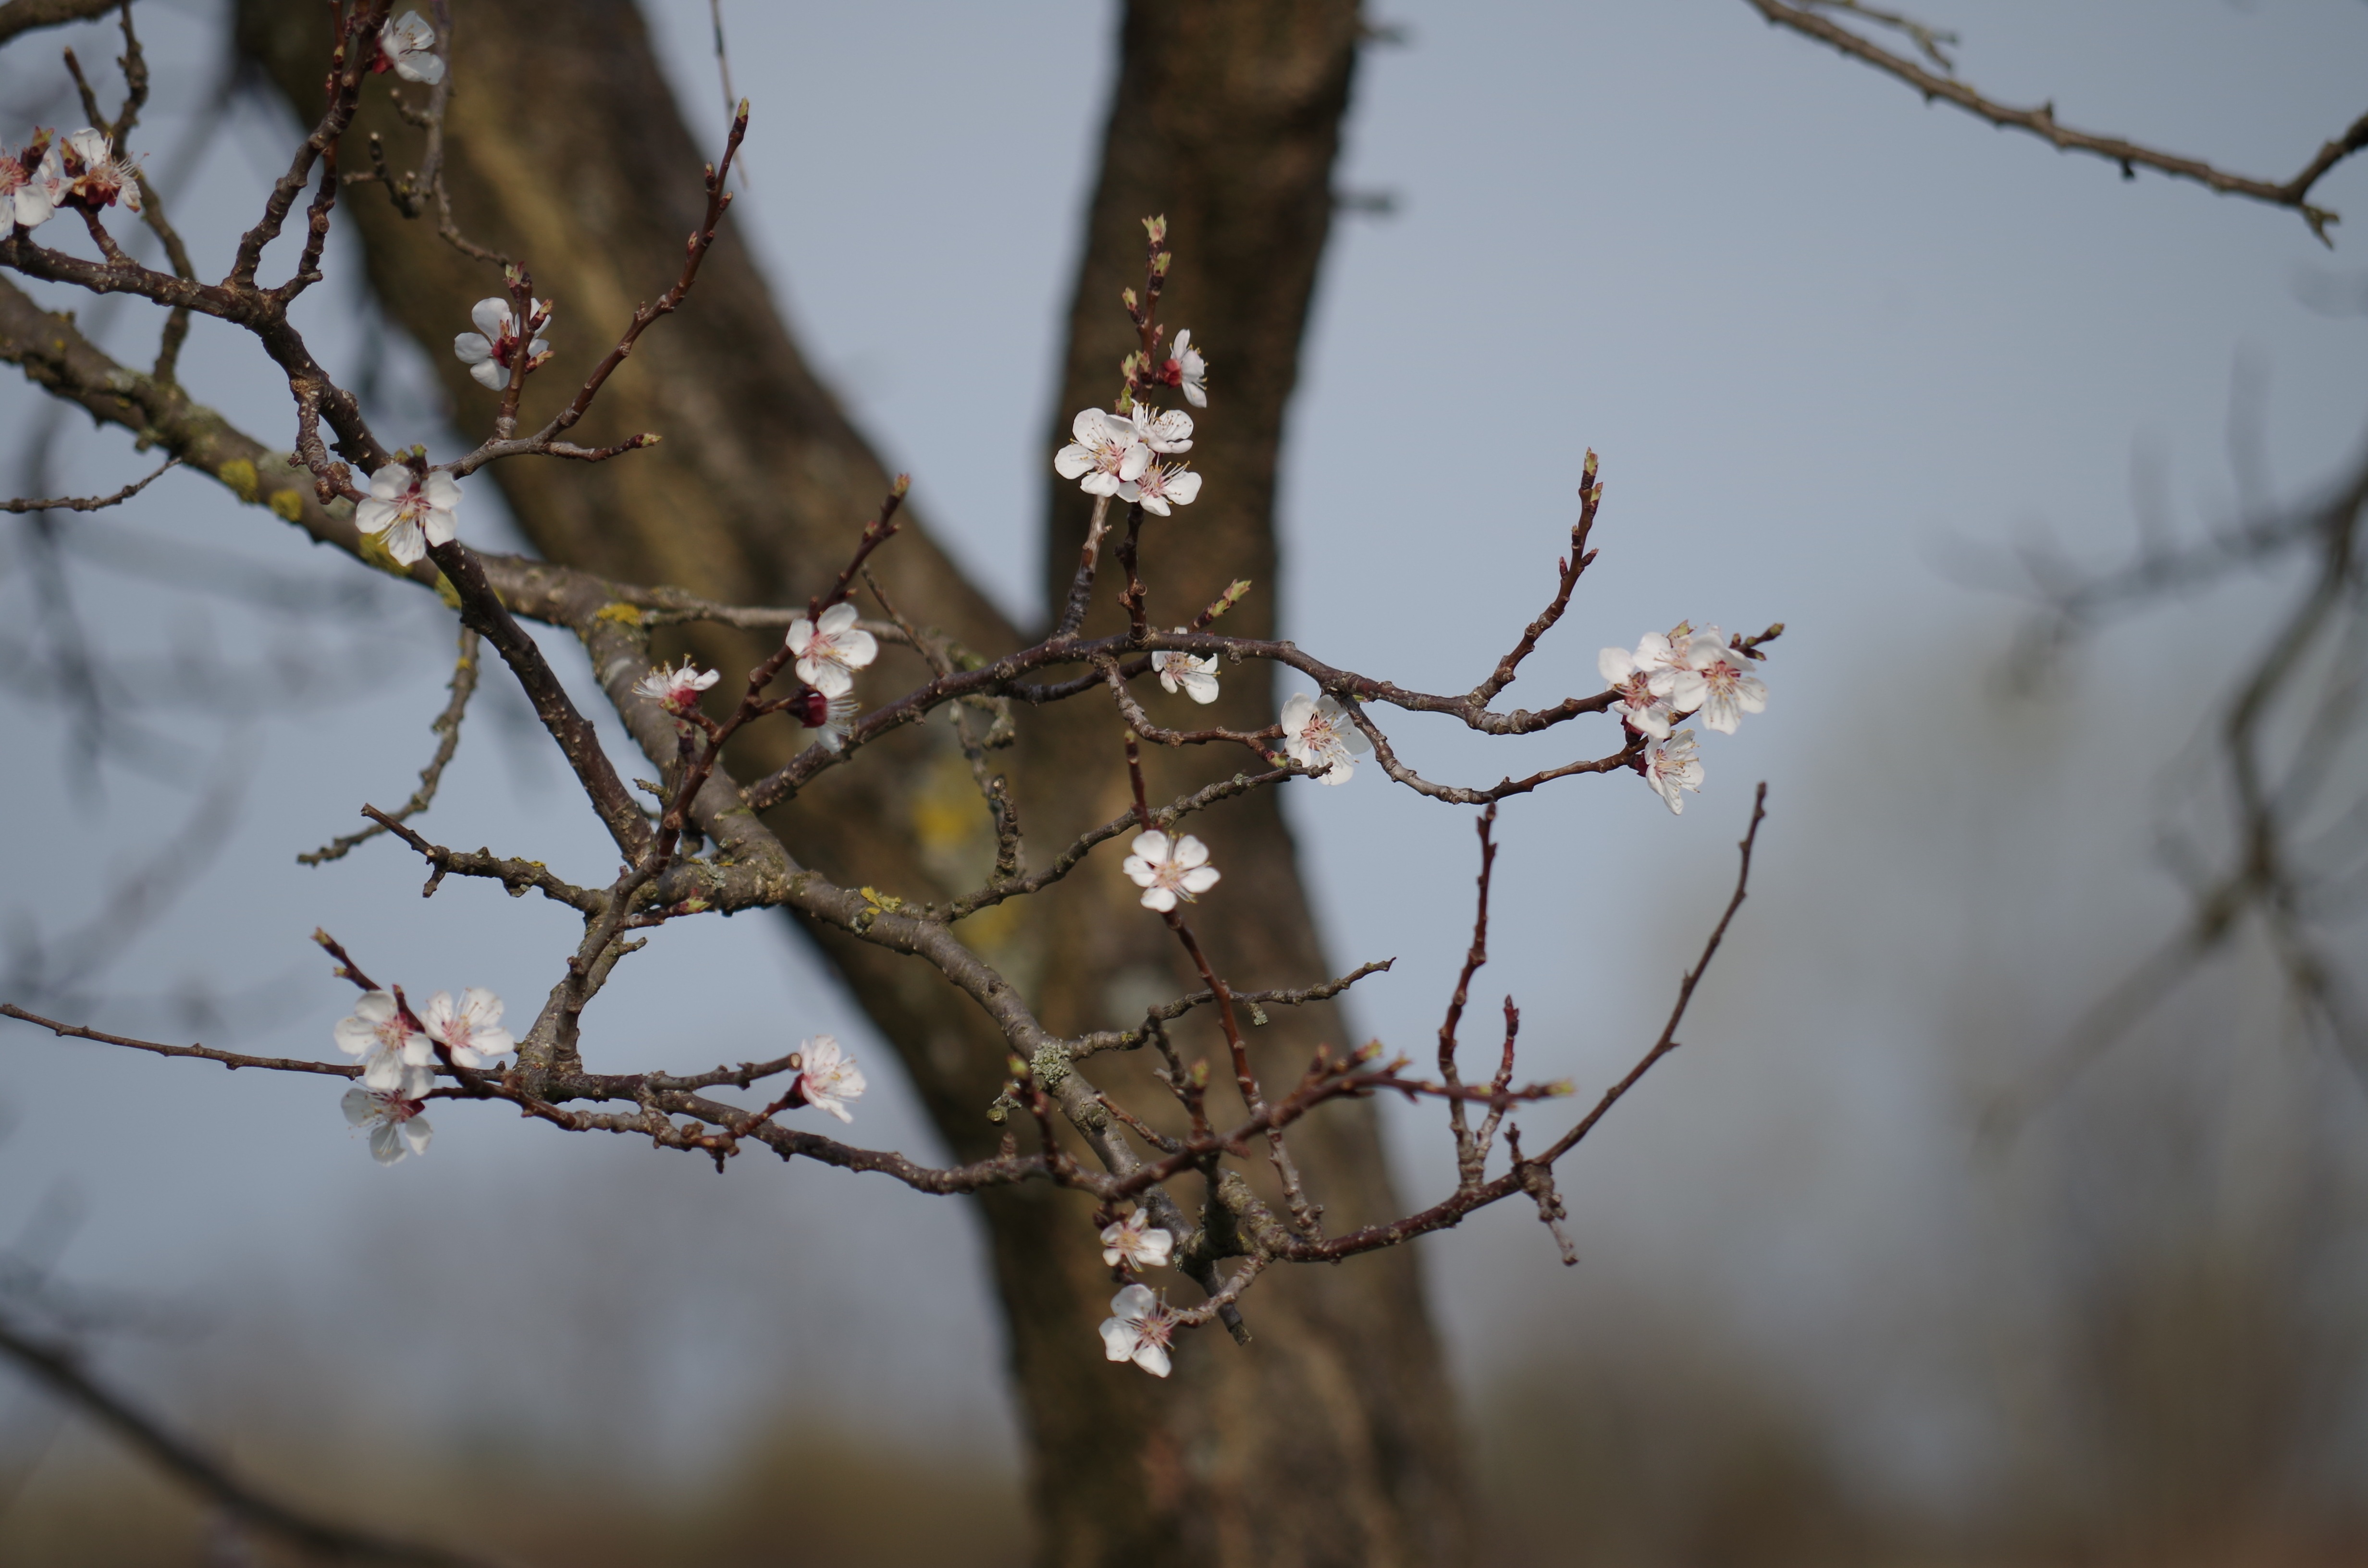
tree, nature, branch, blossom, snow, winter, plant, sunlight, leaf, flower, spring, small, autumn, flora, season, twig, flowering, apple tree, florets, woody plant